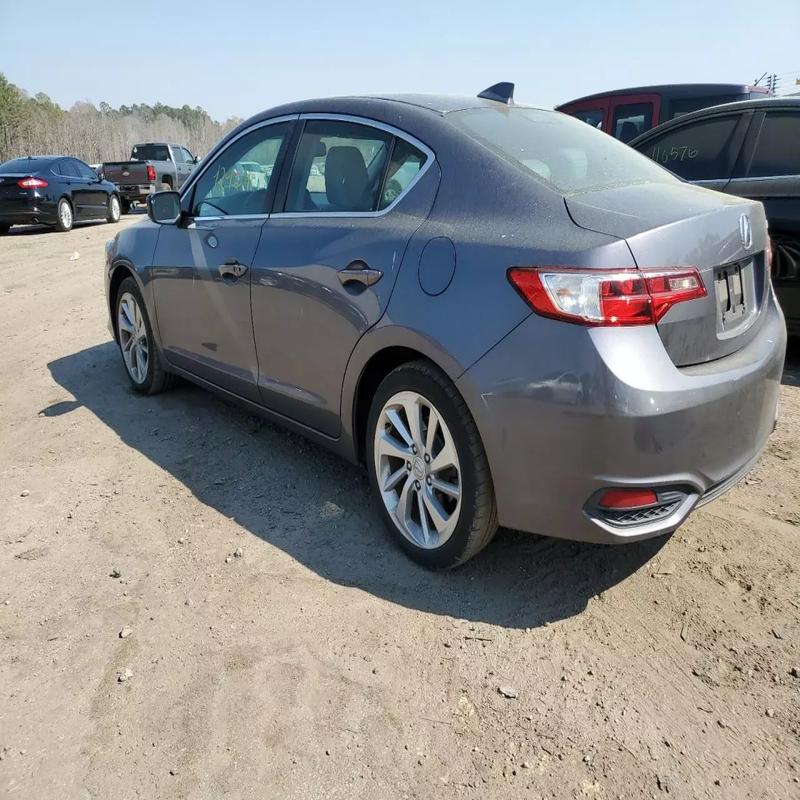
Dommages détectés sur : aile arrière droite, aile arrière gauche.
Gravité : mineur